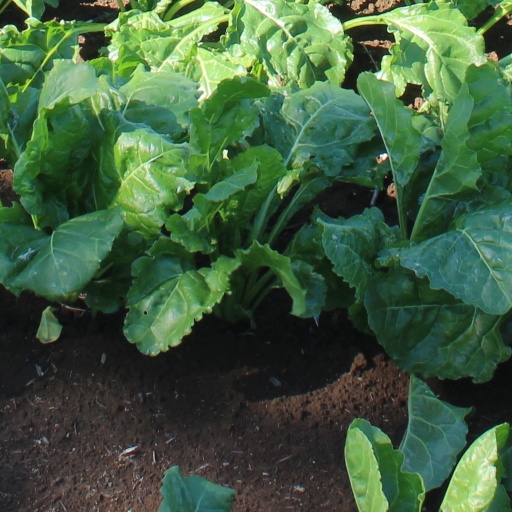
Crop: sugar beet